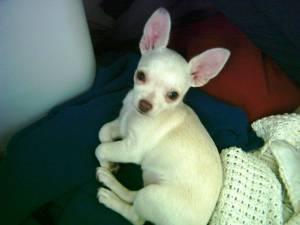
Breed: chihuahua